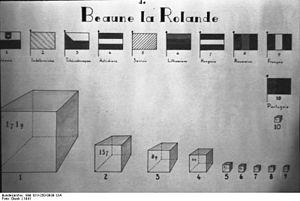
Le camp de transit de Beaune-la-Rolande était un camp d'internement durant la Seconde Guerre mondiale situé dans la commune de Beaune-la-Rolande dans le département du Loiret.